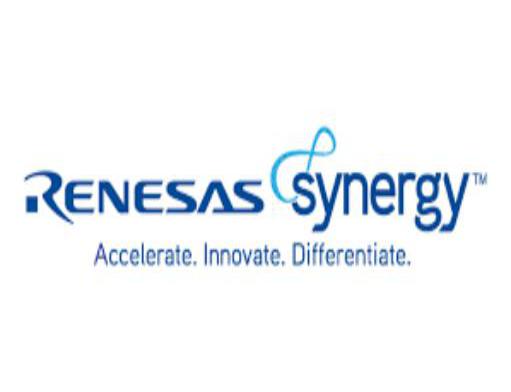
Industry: Electronic